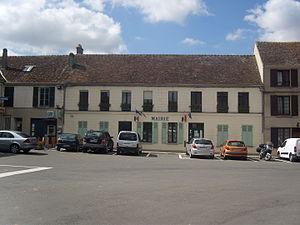
Mairie de Jouy-le-Châtel
Jouy-le-Châtel est une commune française située dans le département de Seine-et-Marne en région Île-de-France.